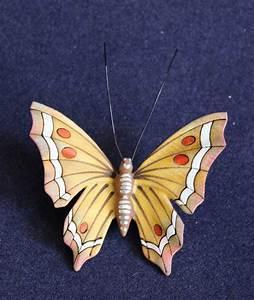
butterfly